Crime in Chicago

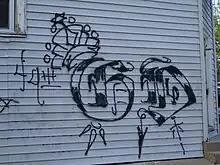
Gangster Disciples tag in Chicago

Chicago has an estimated population of over 100,000 active gang members from nearly 60 factions according to studies from 2011/2012. Gangs were responsible for 32% of the homicides in Chicago in 2011, however this has fluctuated over time. In 2023, 24% of criminal homicides could be attributed to a gang altercation, a decrease from 2022's 30%.